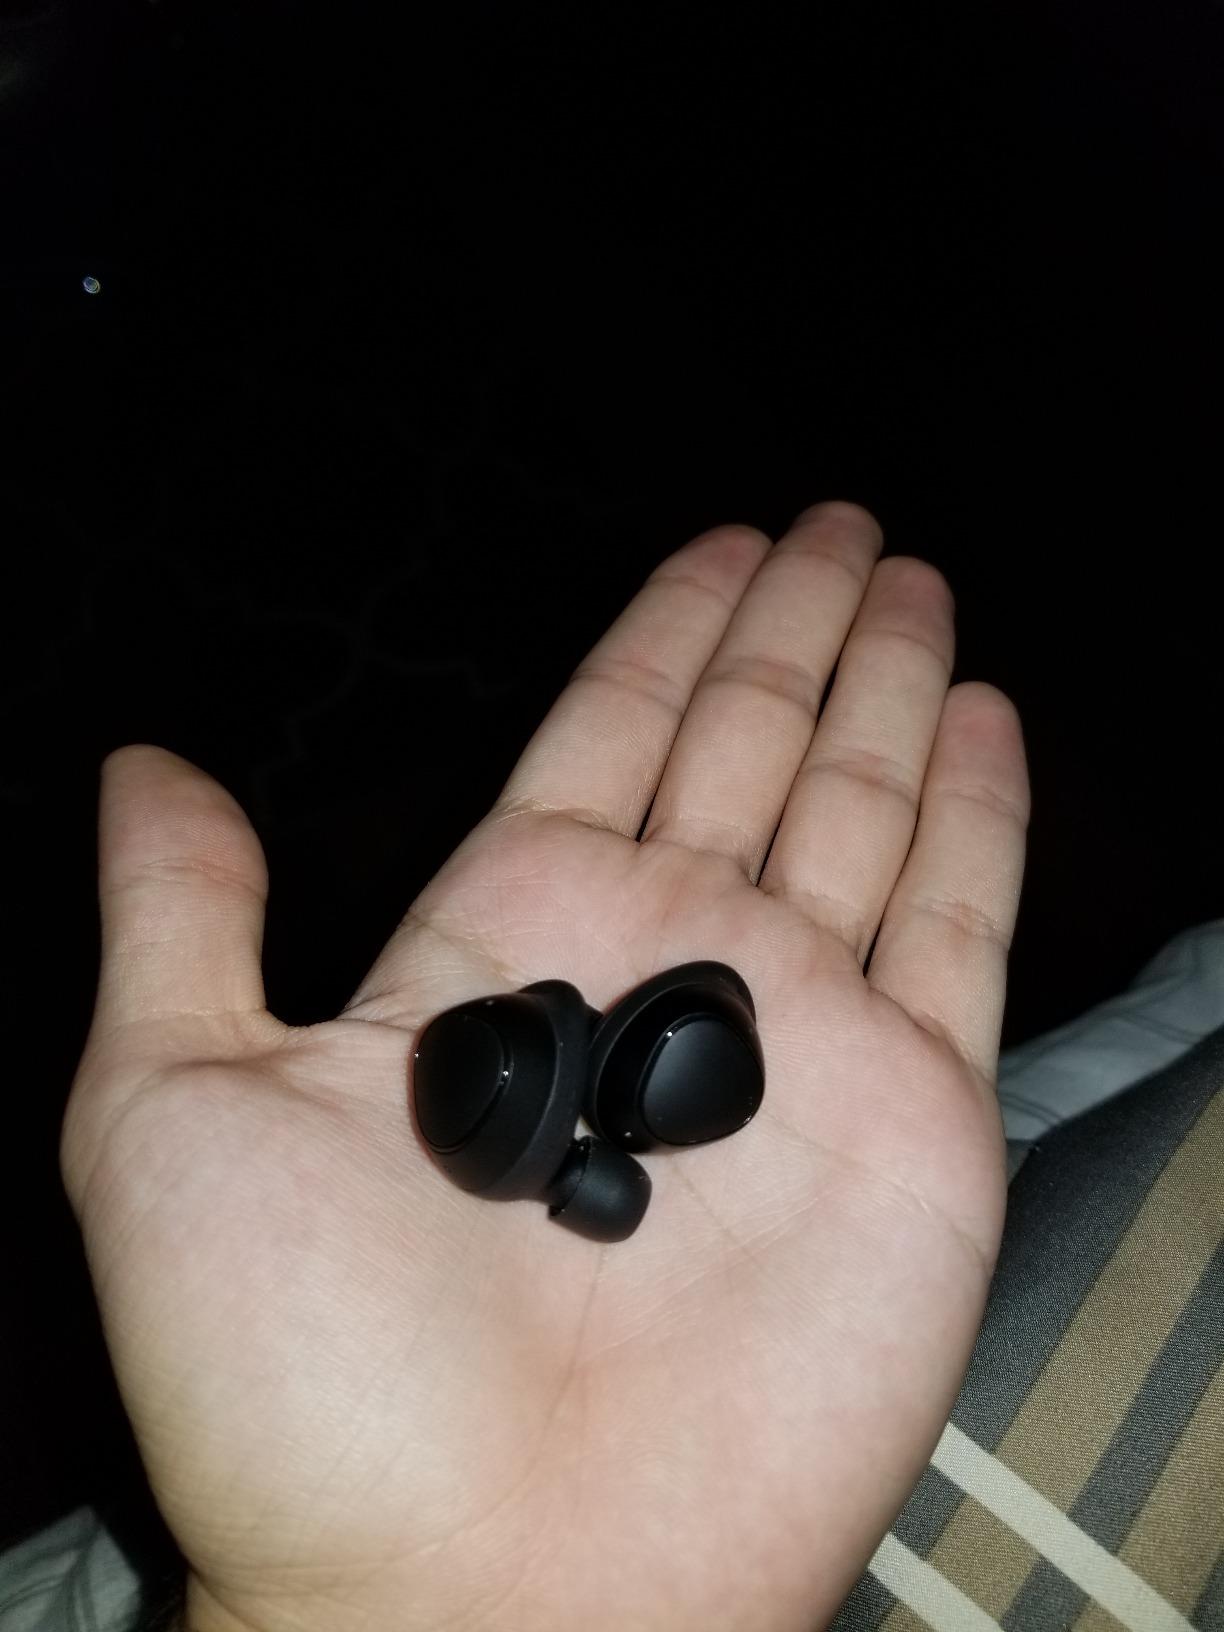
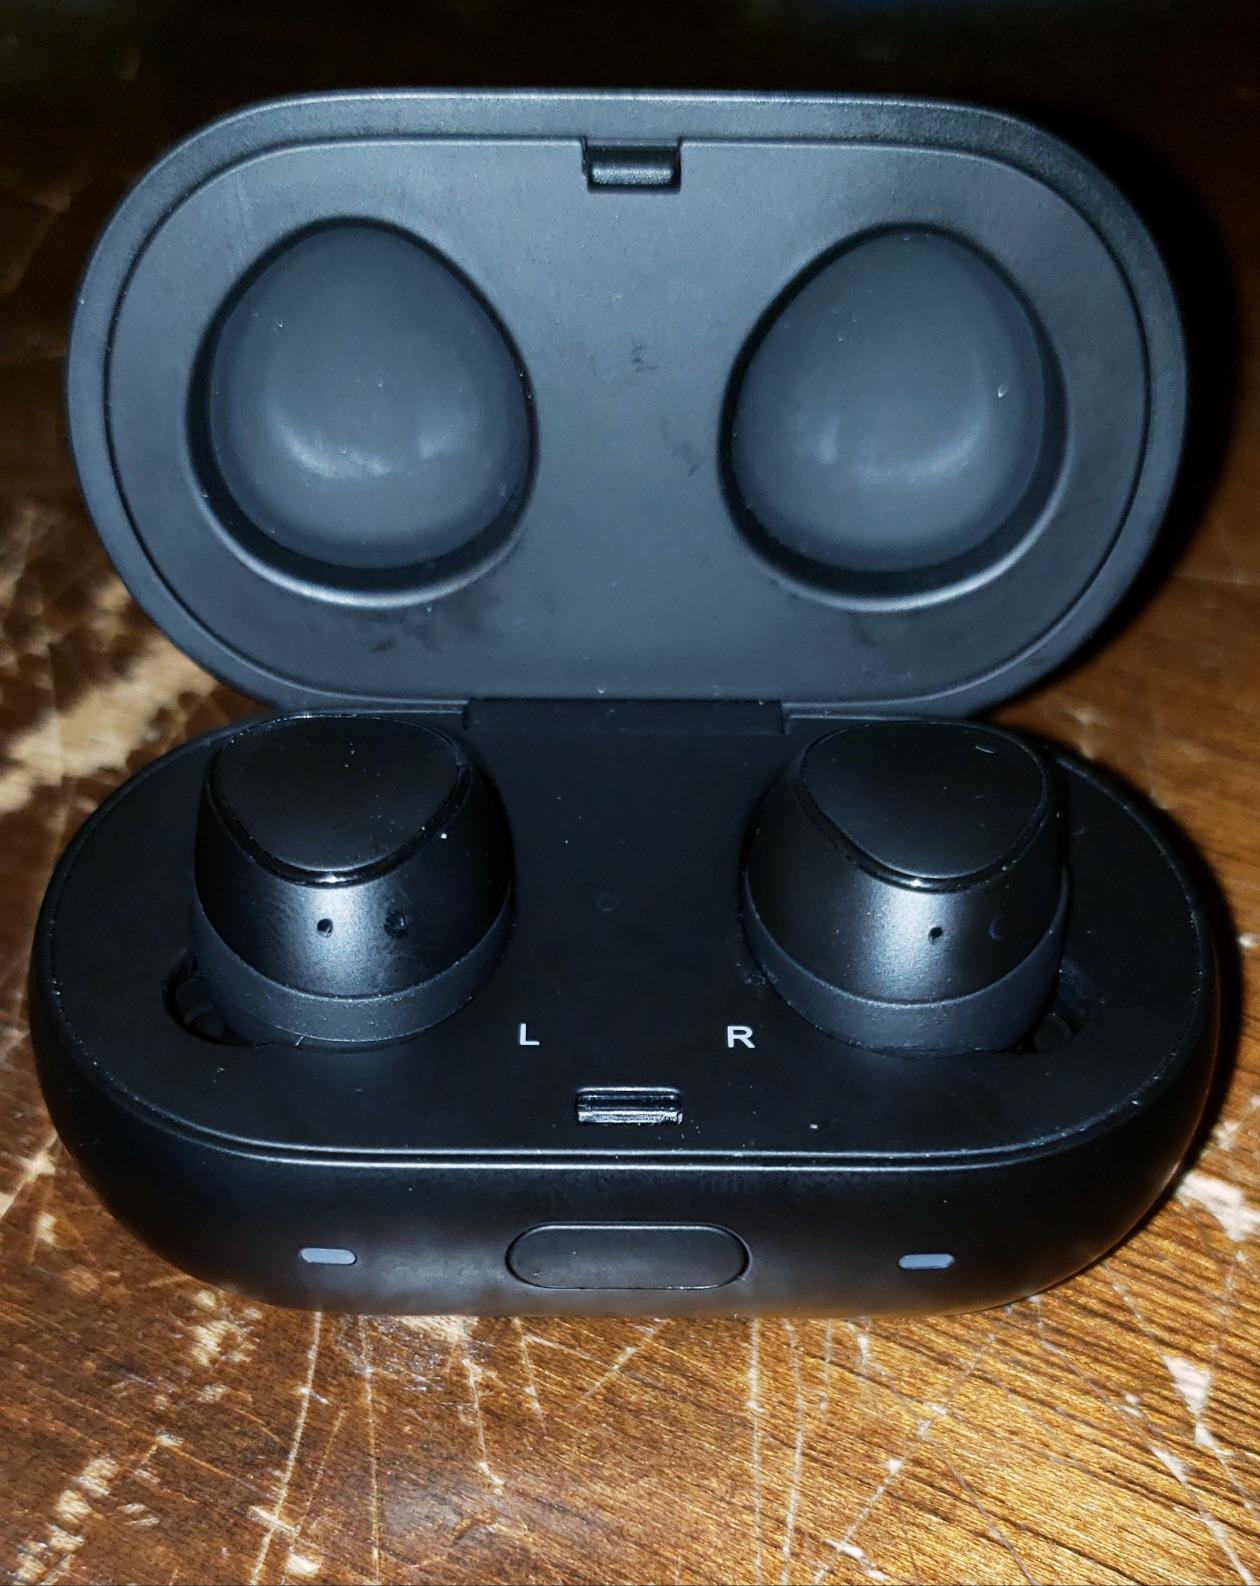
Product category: earbuds
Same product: yes